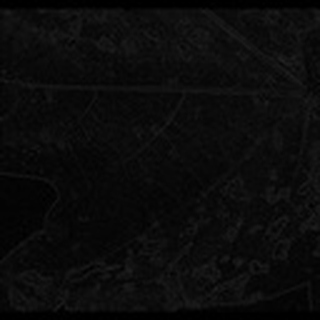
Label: cotton_target_spot